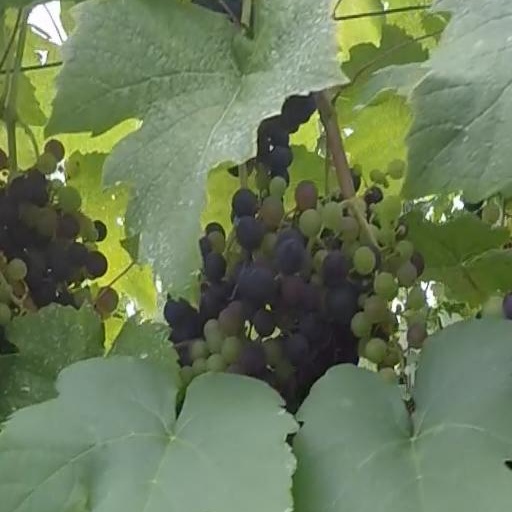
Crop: grape